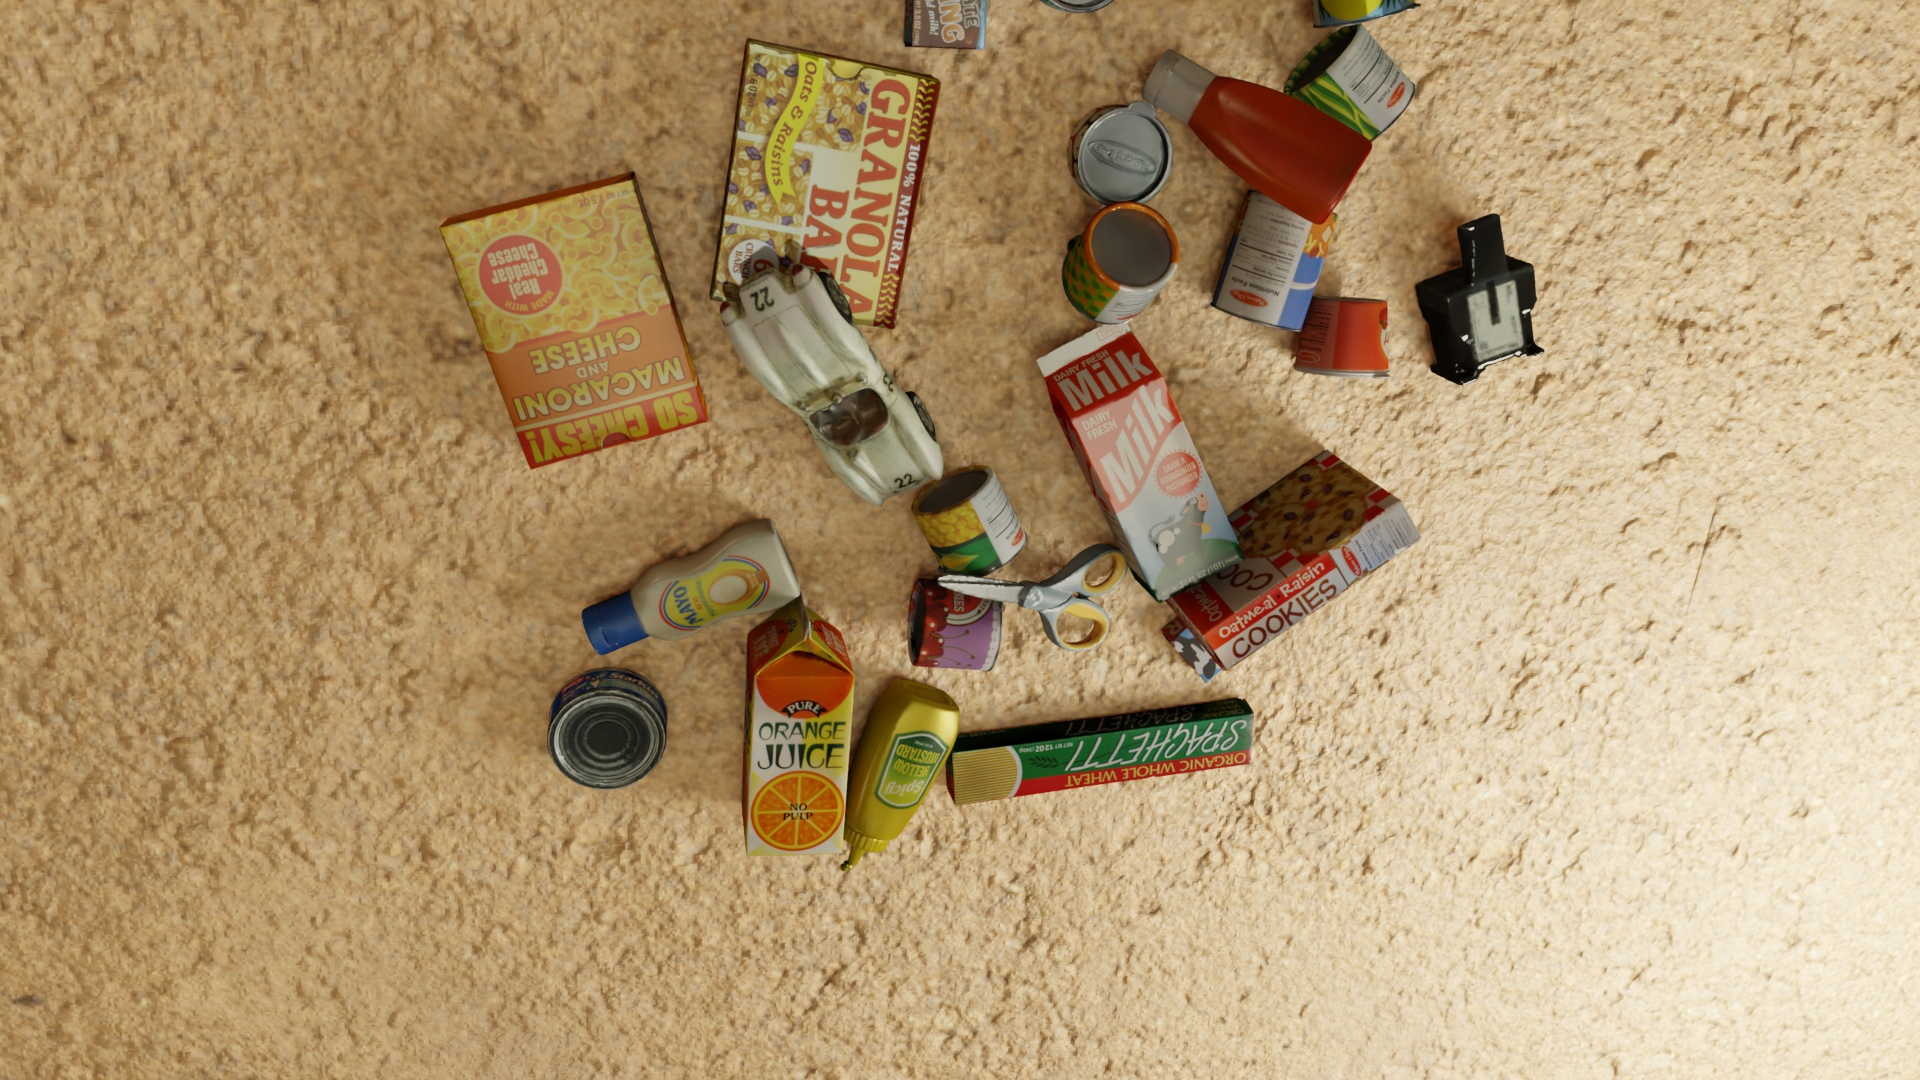
Question:
What are the eight normalized (x, y) image coordinates between 0 and 1 for the cuboid corners of the bottle of spicy yellow mustard? Your answer should be a list of normalized (x, y) image coordinates between 0 and 1 with bottom face first then top face, all counter-clockwise.
Answer: [(0.495312, 0.635185), (0.508333, 0.660185), (0.469271, 0.643519), (0.457813, 0.618519), (0.455208, 0.8), (0.466146, 0.830556), (0.427083, 0.819444), (0.417187, 0.787963)]